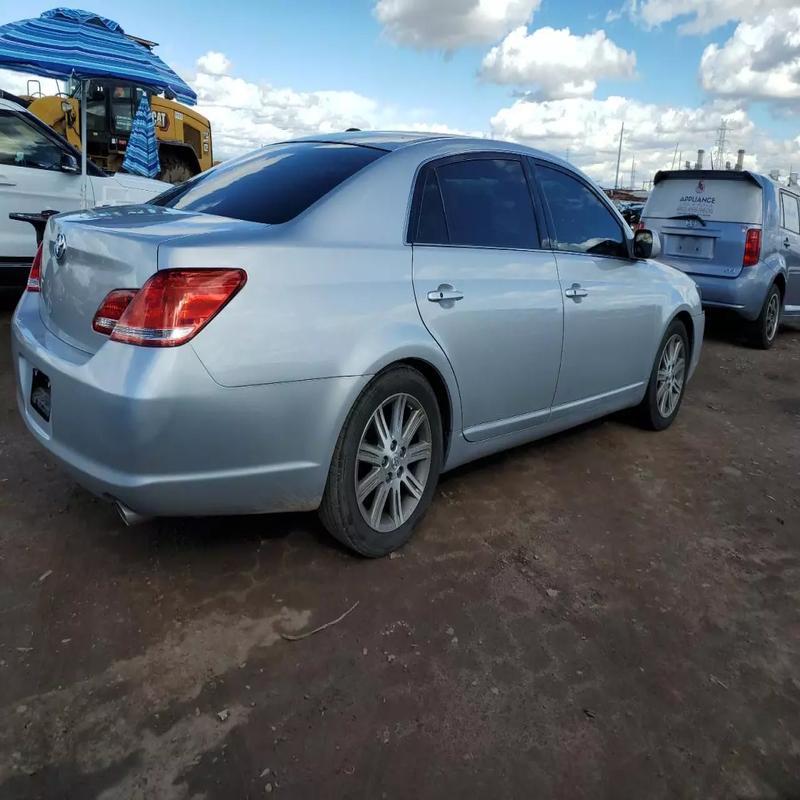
Aucun dommage détecté.
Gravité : aucun